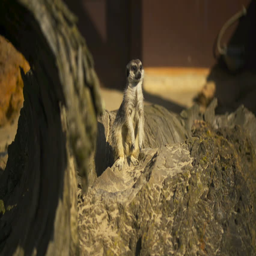
meerkat in a nature reserve